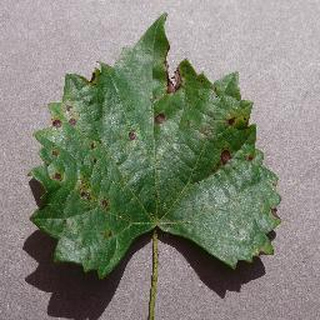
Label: grape_black_rot